Battle of Arnhem

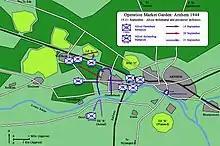
The British battalions break off their engagements and withdraw into the Oosterbeek perimeter, 19–21 September.

The 9th SS Panzer Division continued to reinforce the German blocking line. Krafft's unit withdrew overnight and joined Spindler's line, coming under his command. Spindler's force was now becoming so large as more men and units arrived at the new front, that he was forced to split it into battle groups "Kampfgruppen" Allworden and Harder. The defensive line now blocked the western side of Arnhem and had just closed the gap exploited by Frost along the river the previous evening. Overnight, the 1st and 3rd Parachute Battalions had skirted as far south as 2nd Parachute Battalion's original "Lion" route, hoping to follow them into Arnhem centre. They approached the German line on the outskirts of the town before light and for several hours attempted to fight through the German positions. Spindler's force – being continually reinforced – was too strong to penetrate and by 10:00 the British advance was stopped. A more coordinated attack followed in the afternoon but it too was repulsed. Urquhart attempted to return to his divisional headquarters at Oosterbeek but became cut off and was forced to take shelter in a Dutch family's loft with two other officers. Lathbury was injured and also forced into hiding.